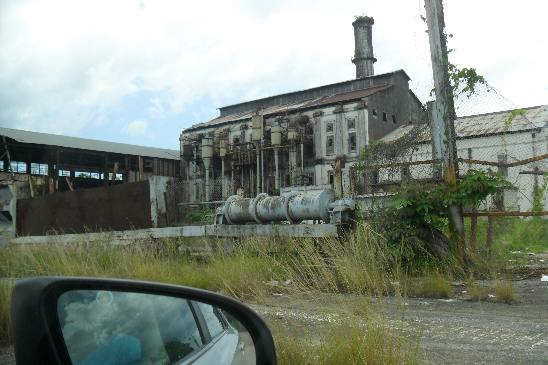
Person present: No